Howard C. Lawrence

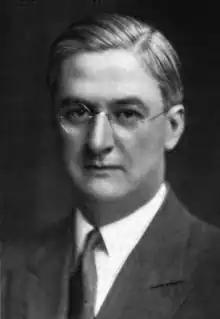
Howard C. Lawrence 1933

Howard Cyrus Lawrence (August 14, 1890 – May 20, 1961) was an American politician from the U.S. state of Michigan.